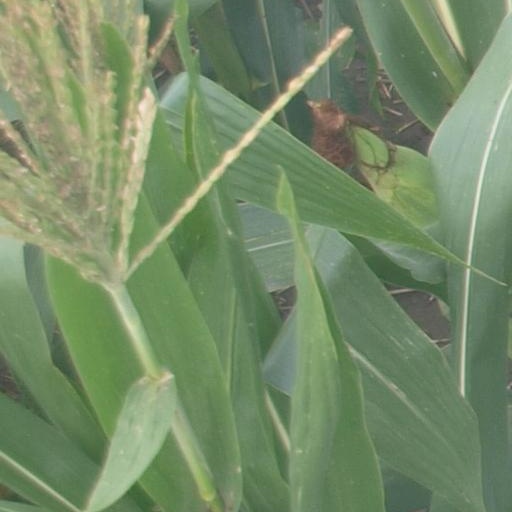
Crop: maize; corn